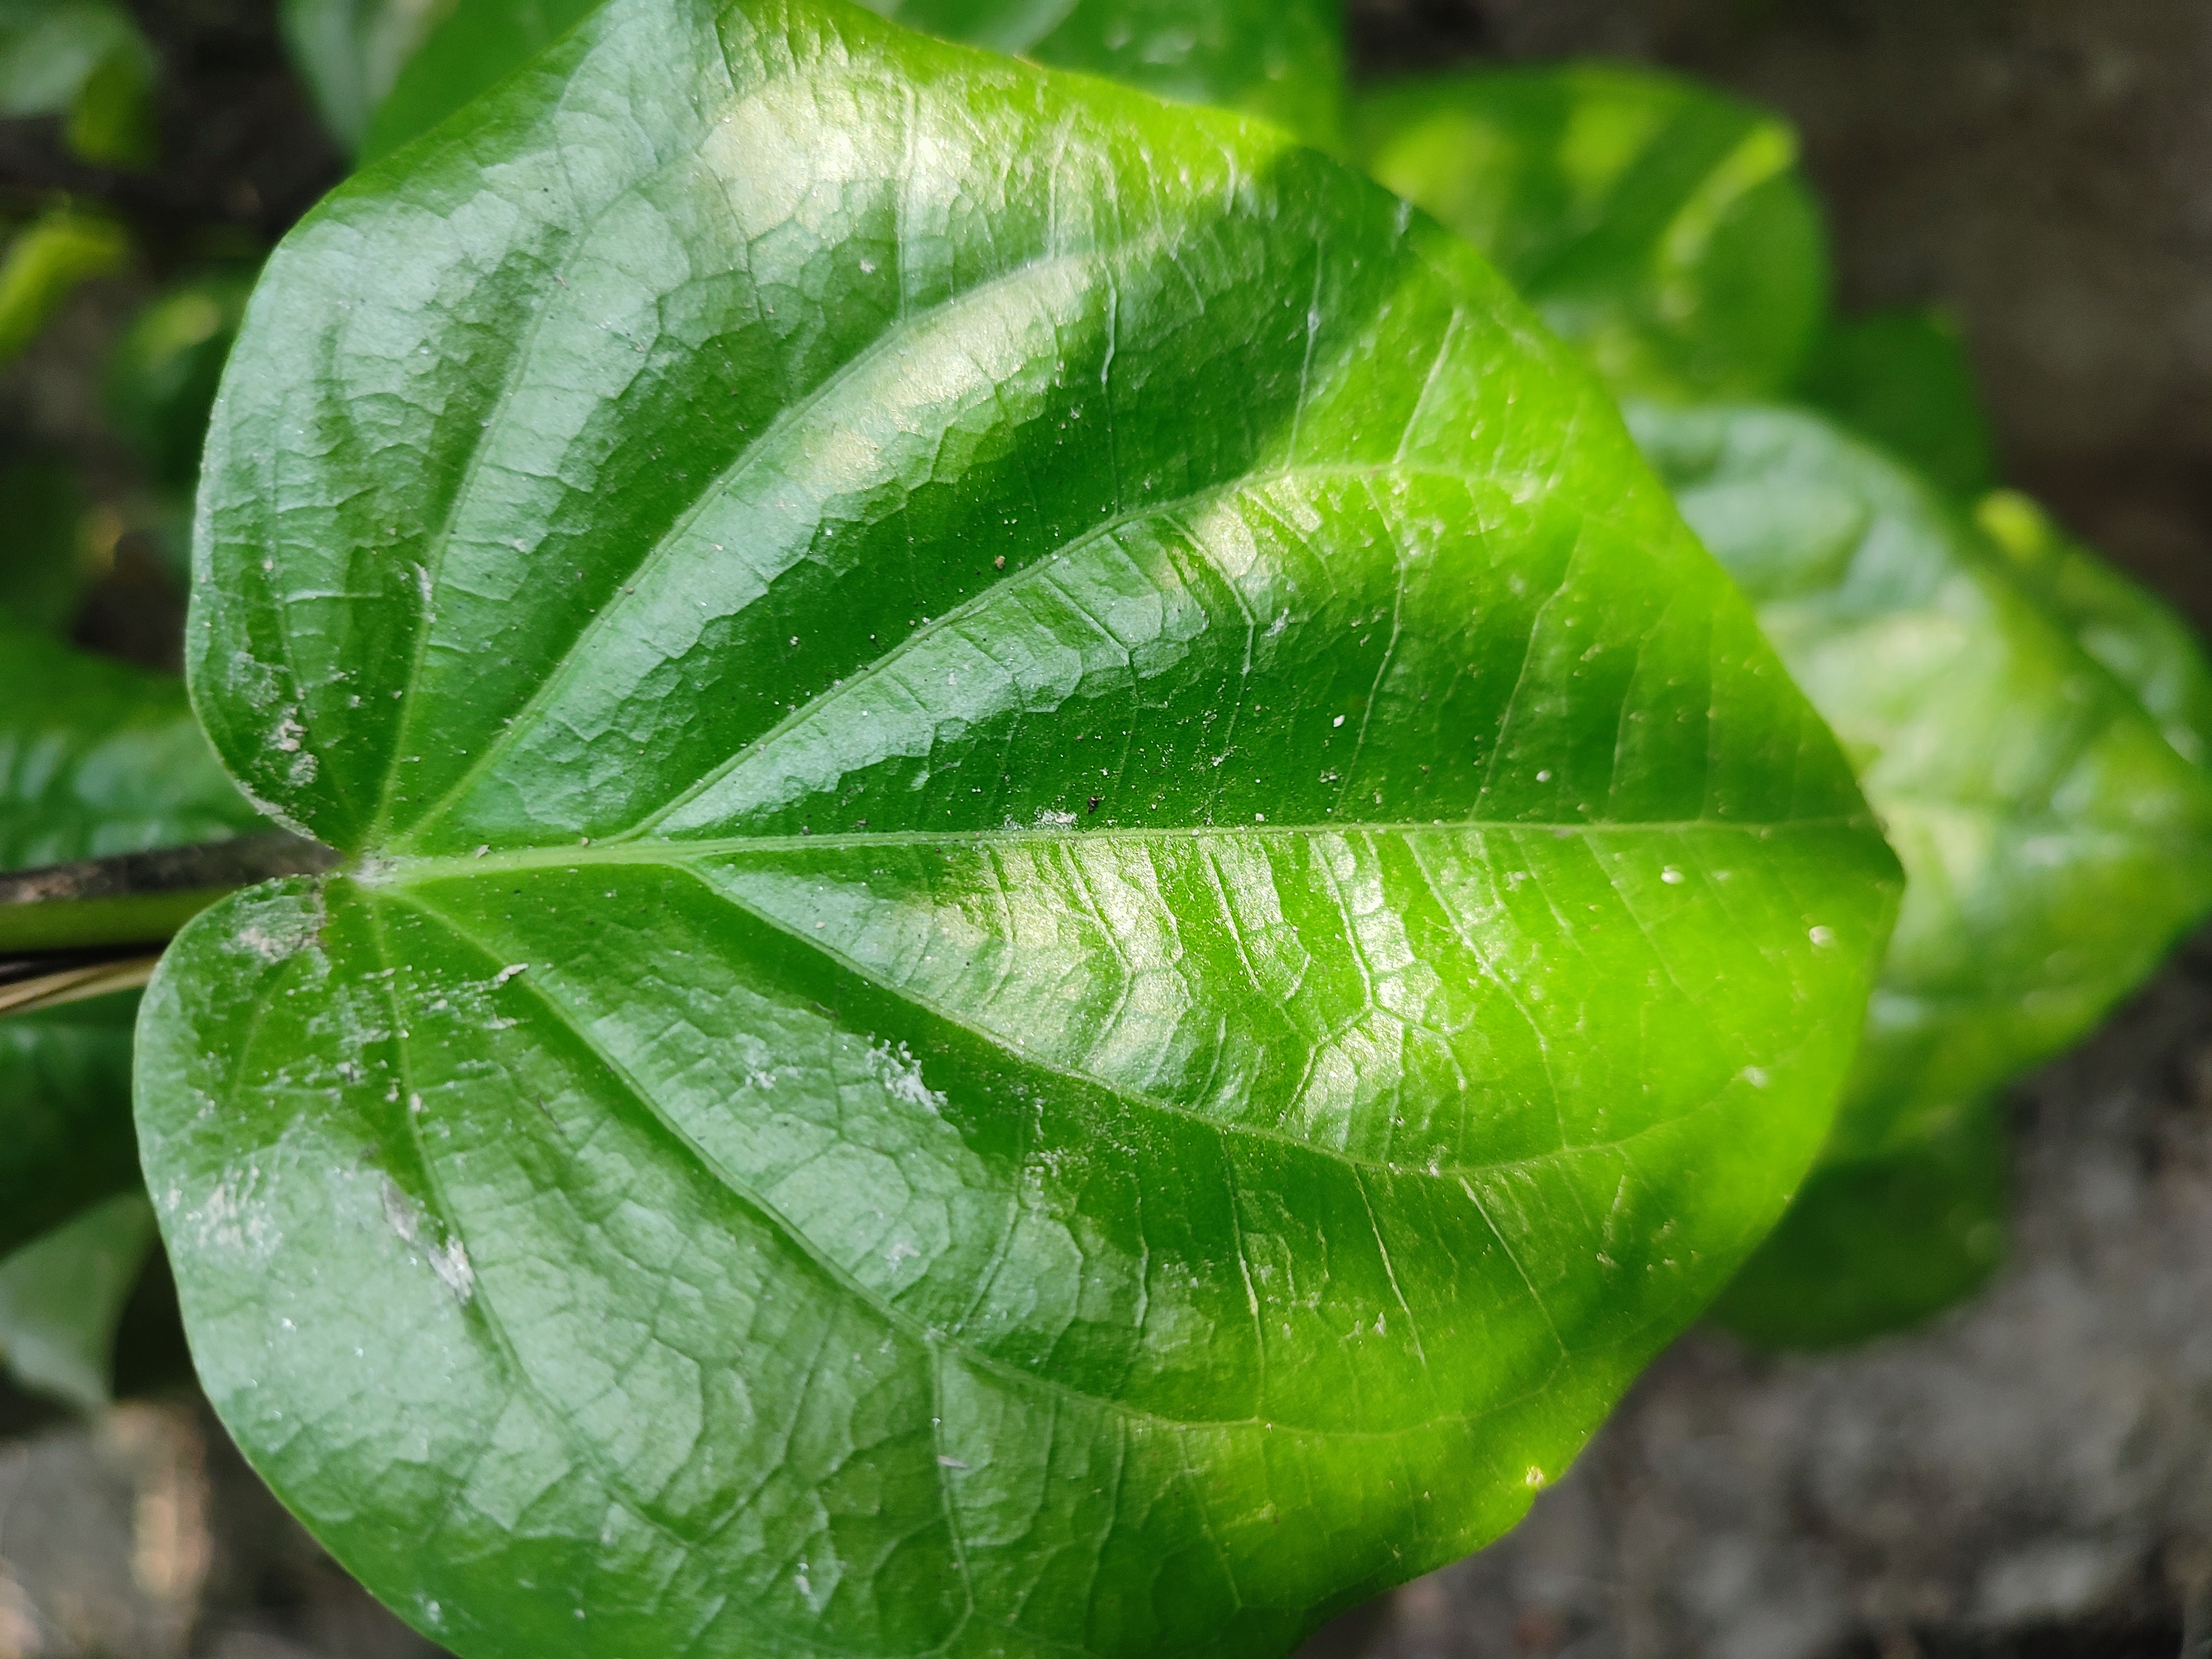
Label: Healthy_Leaf